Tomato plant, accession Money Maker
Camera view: bottom (45 deg); turntable rotation: 300 degrees
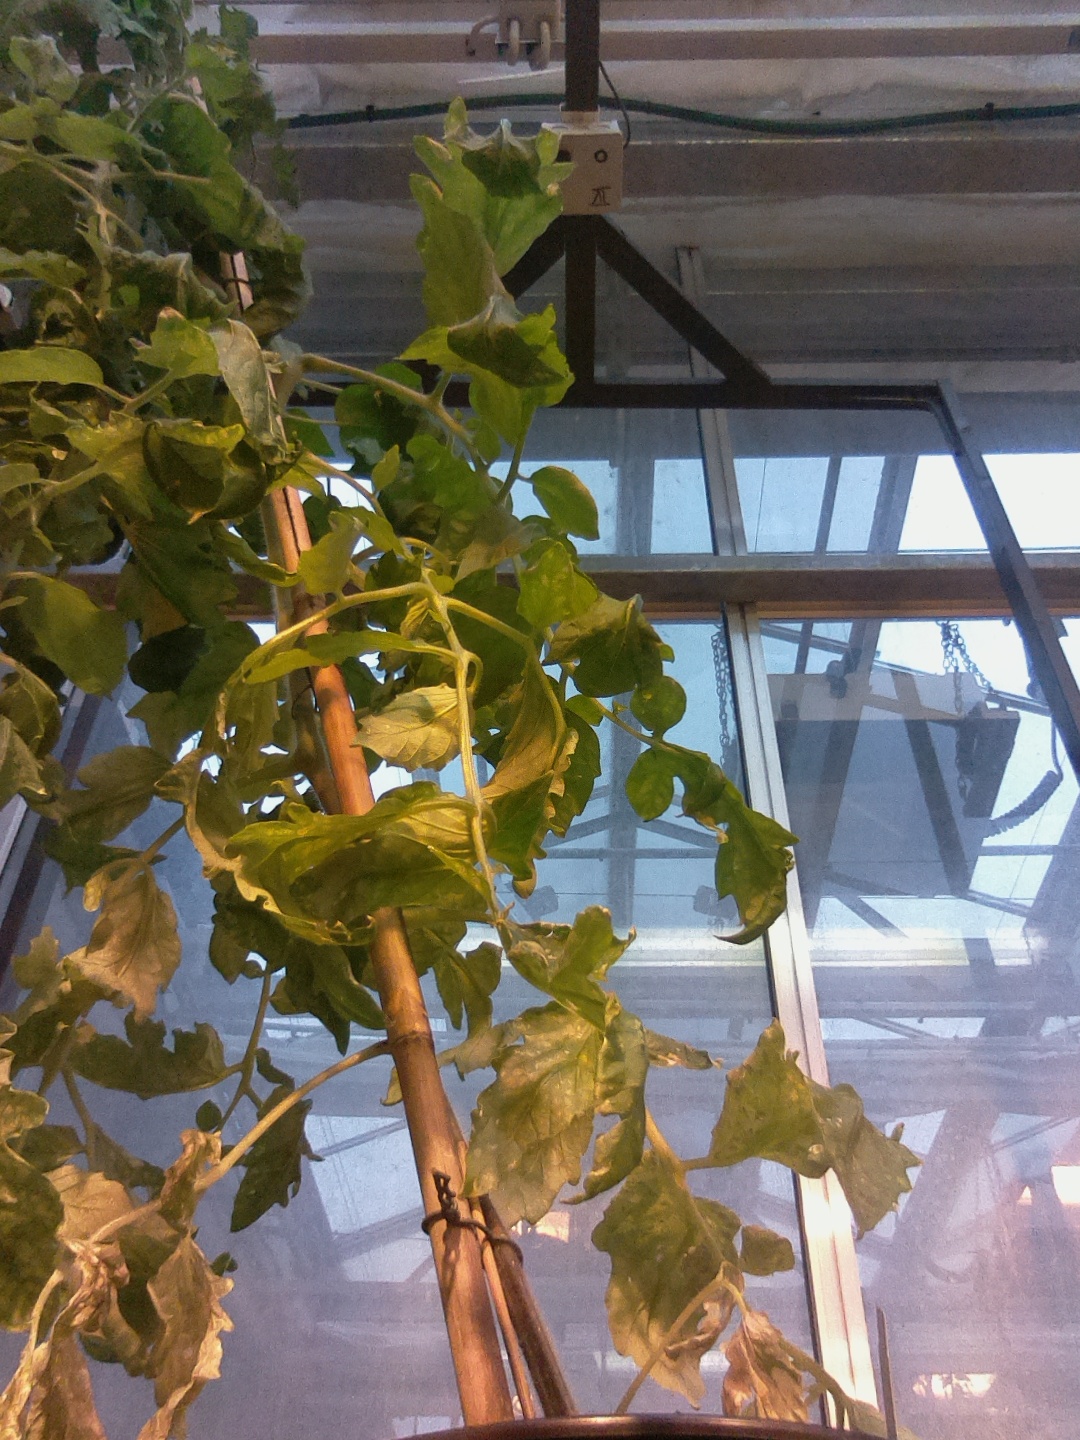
BBCH growth stage 70: Fruits at the main stem or branches visibles